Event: Nepal Earthquake
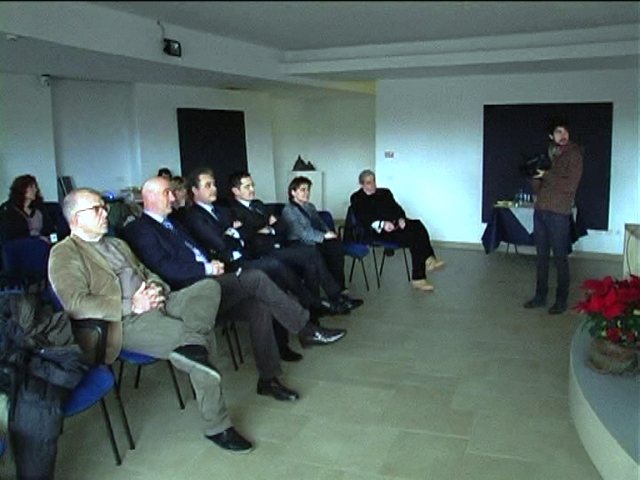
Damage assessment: no_damage